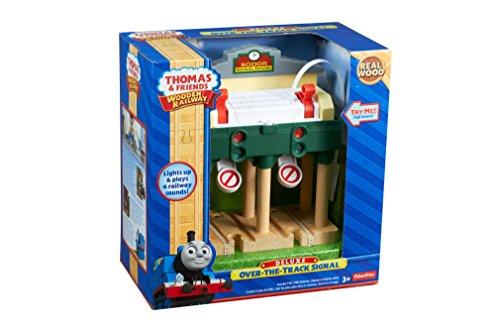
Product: Fisher-Price Thomas & Friends Wooden Railway, Deluxe Over-The-Track Signal - Battery Operated
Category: Toys & Games | Play Vehicles | Play Trains & Railway Sets | Train Sets
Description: Works great with any Thomas and Friends Wooden Railway set.
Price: $31.19
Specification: ProductDimensions:8.8x7x9inches|ItemWeight:1pounds|ShippingWeight:1.5pounds(Viewshippingratesandpolicies)|DomesticShipping:ItemcanbeshippedwithinU.S.|InternationalShipping:ThisitemcanbeshippedtoselectcountriesoutsideoftheU.S.LearnMore|ASIN:B00A6SLR08|Itemmodelnumber:Y4092|Manufacturerrecommendedage:36months-6years|Batteries:2AAbatteriesrequired.(included)